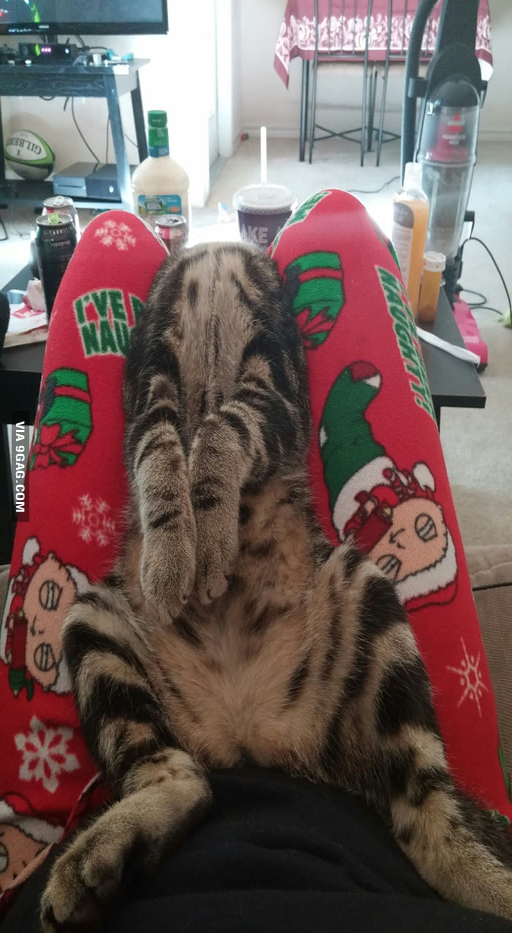
everyone is posting pics of eyed cats , ours has no head !